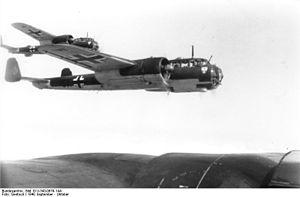
La Geschwaderkennung était une identification spécifique à presque toutes les escadres de la Luftwaffe pendant la Seconde Guerre mondiale exceptions faites pour les escadres de chasse sur des avions monomoteurs et certaines unités de formation. Cette identification est devenue systématique dans les unités de la Luftwaffe vers la fin de 1938.